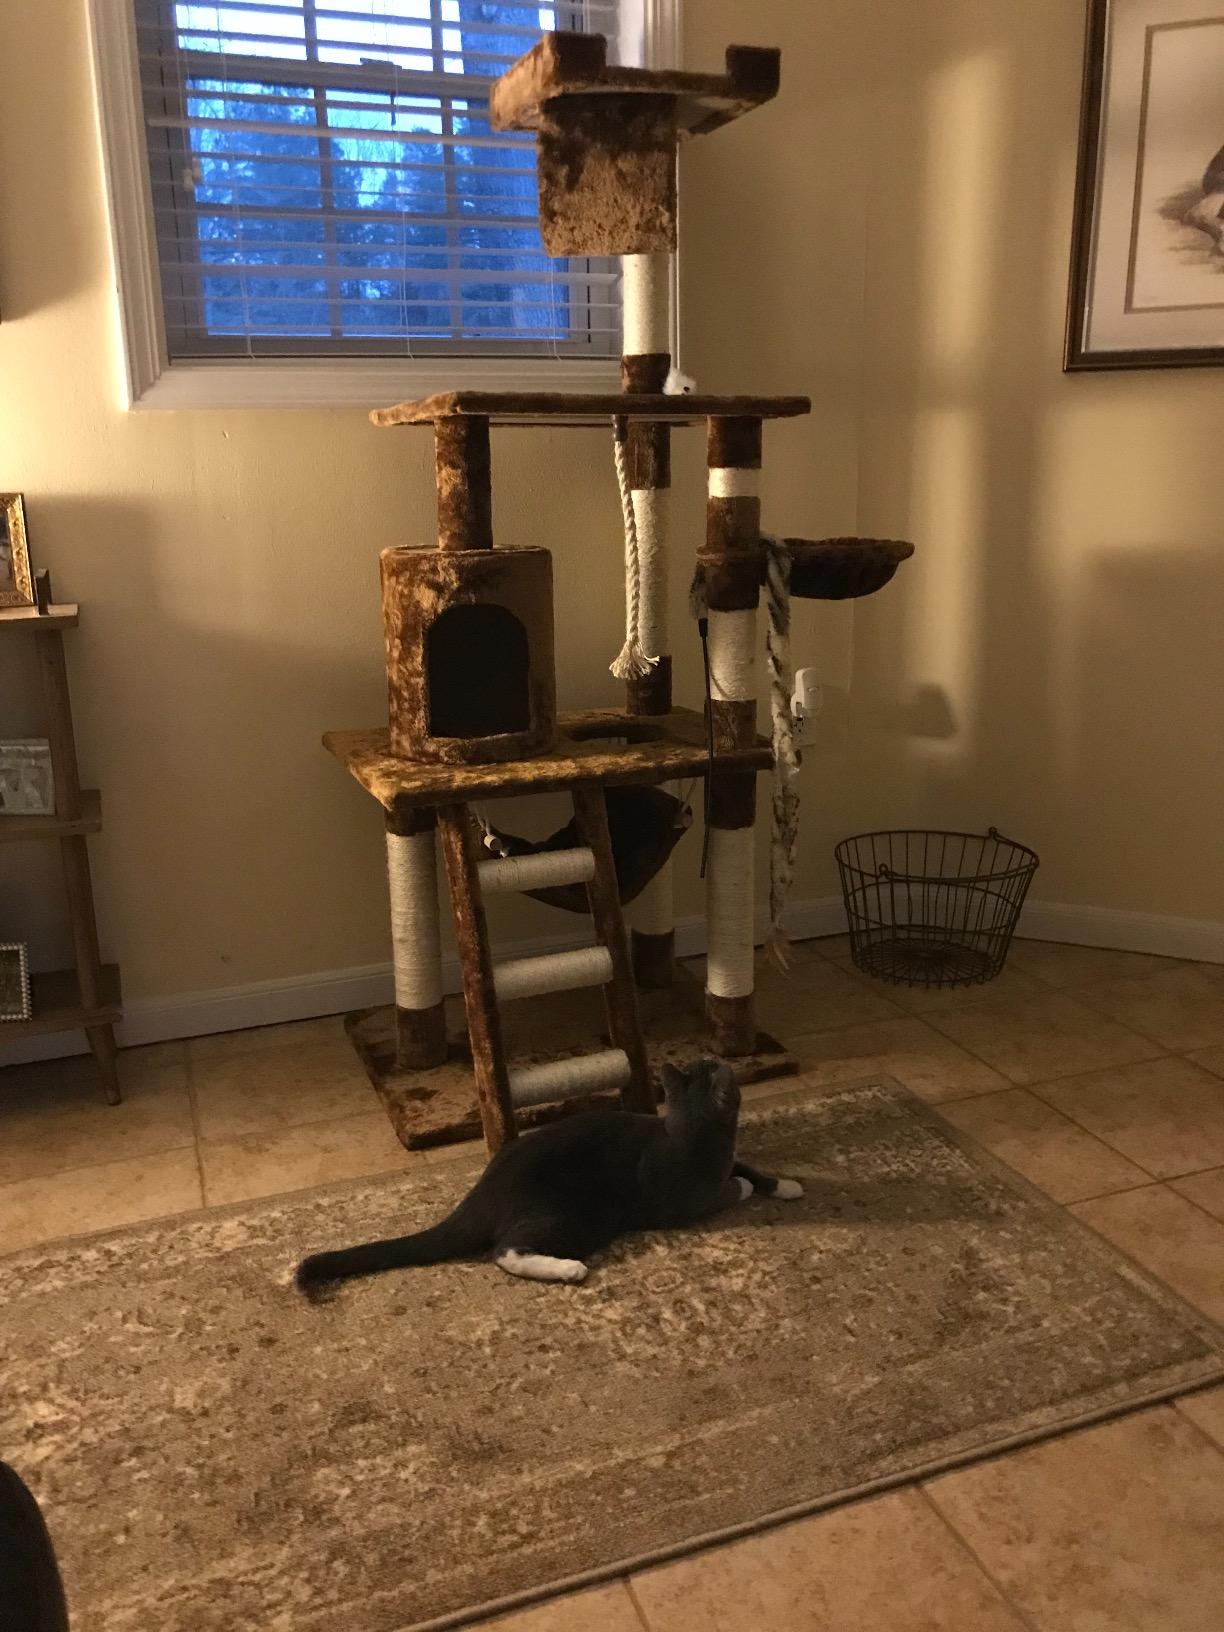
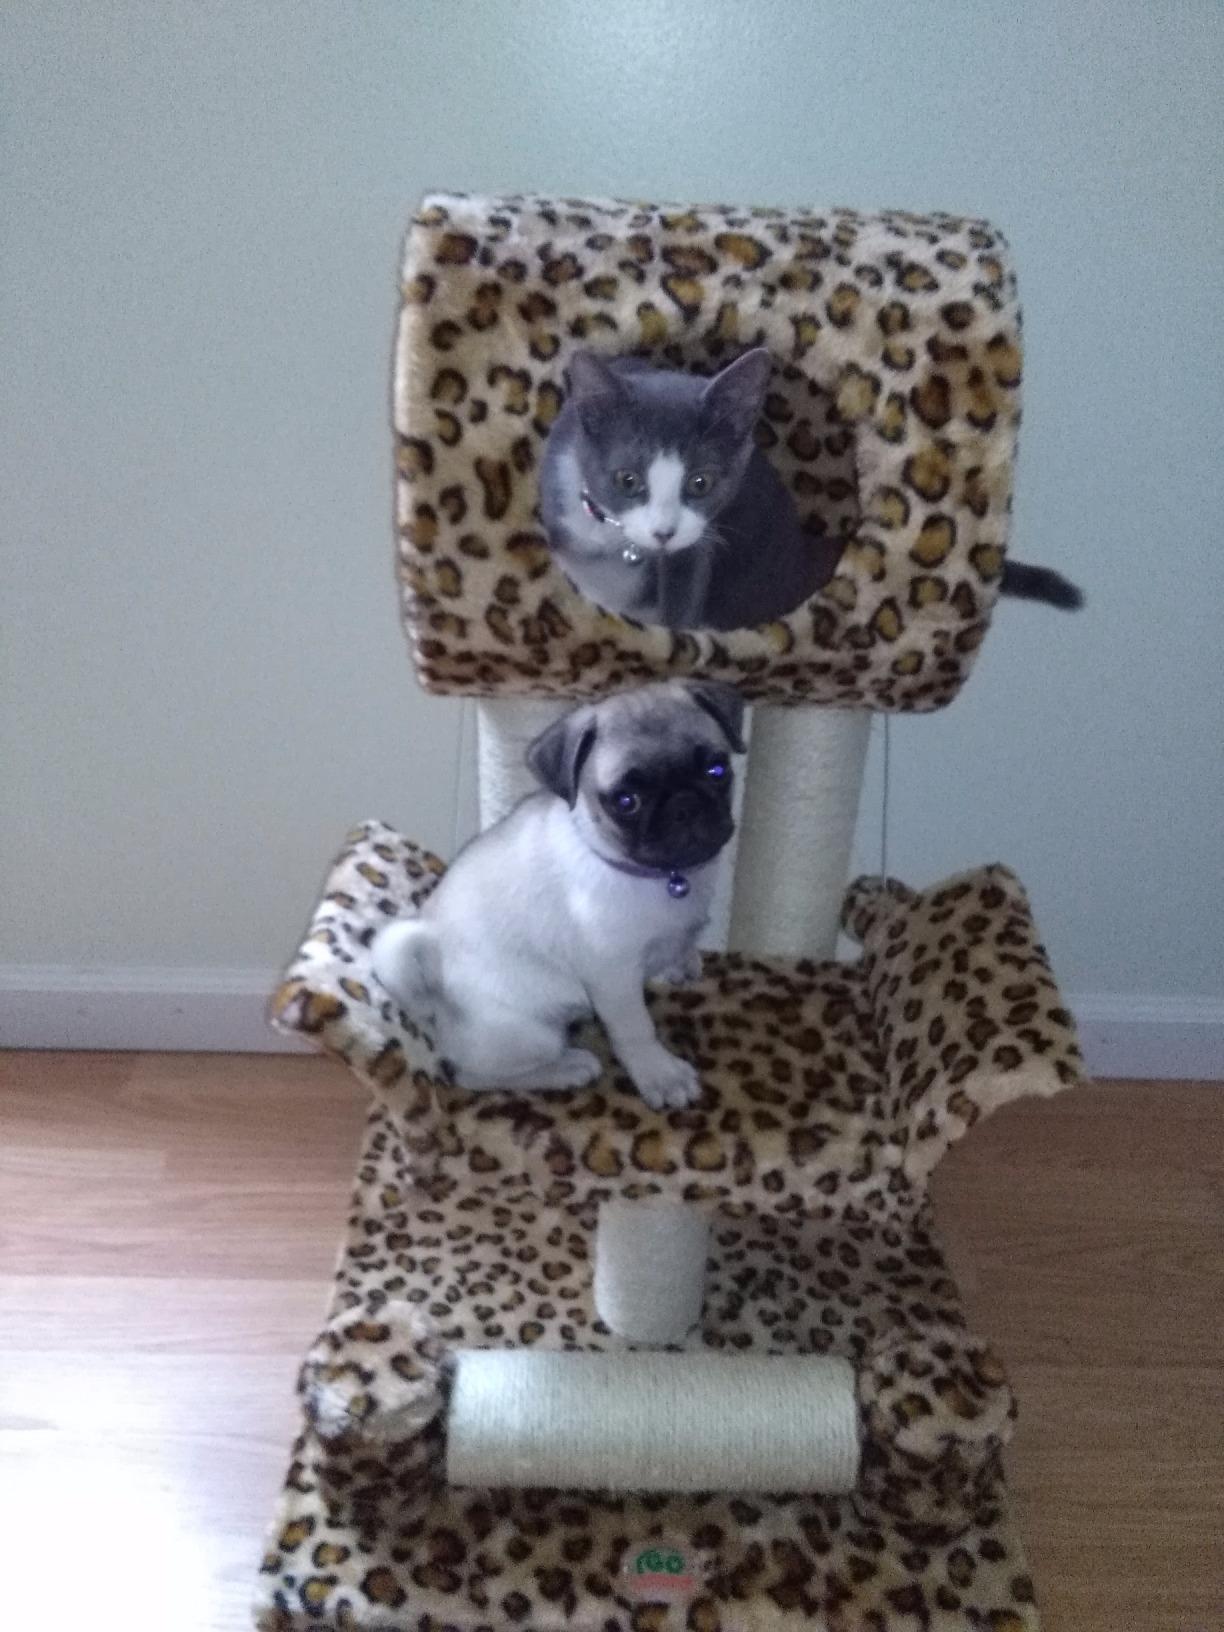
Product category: items_cat tree
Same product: no